Warbrook House Hotel, Eversley

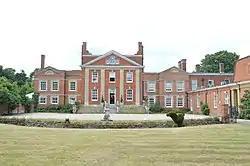
Warbrook House Hotel

Warbrook House is a building of historical significance and is listed as Grade I in the English Heritage Register. It was built in 1724 by the architect John James for his own use. It was subsequently the home of a number of notable people and is now a hotel.